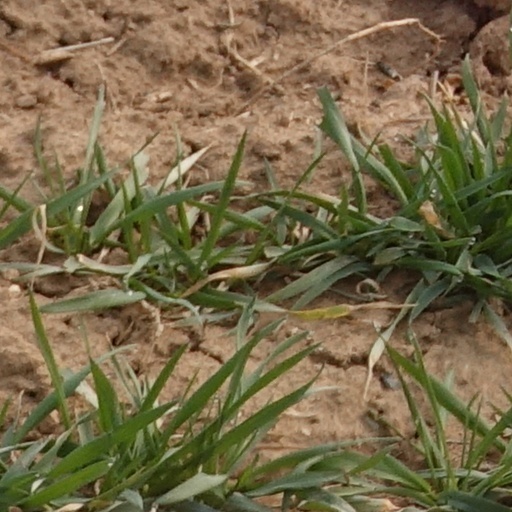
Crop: wheat